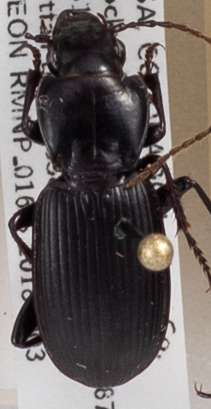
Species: Pterostichus protractus
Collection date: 2018-09-03
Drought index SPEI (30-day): -1.34
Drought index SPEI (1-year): -1.45
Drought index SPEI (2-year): -0.62